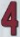
Number: 4